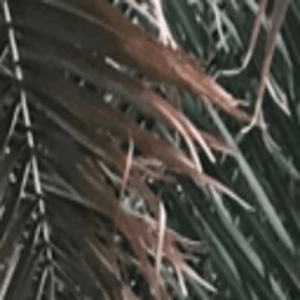
Label: Potassium Deficiency